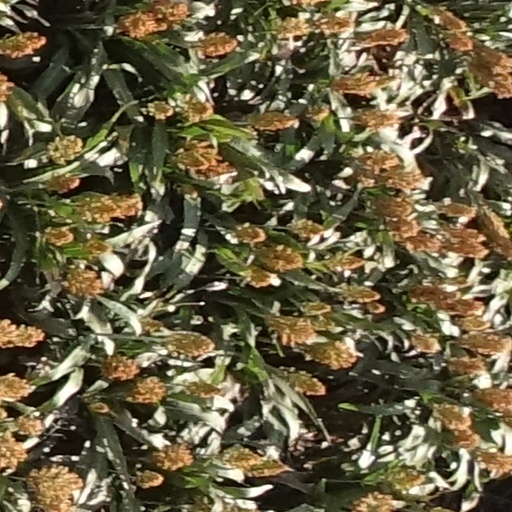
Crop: sorghum